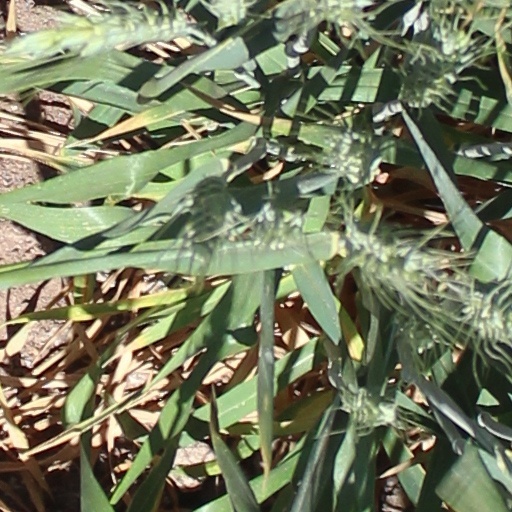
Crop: wheat